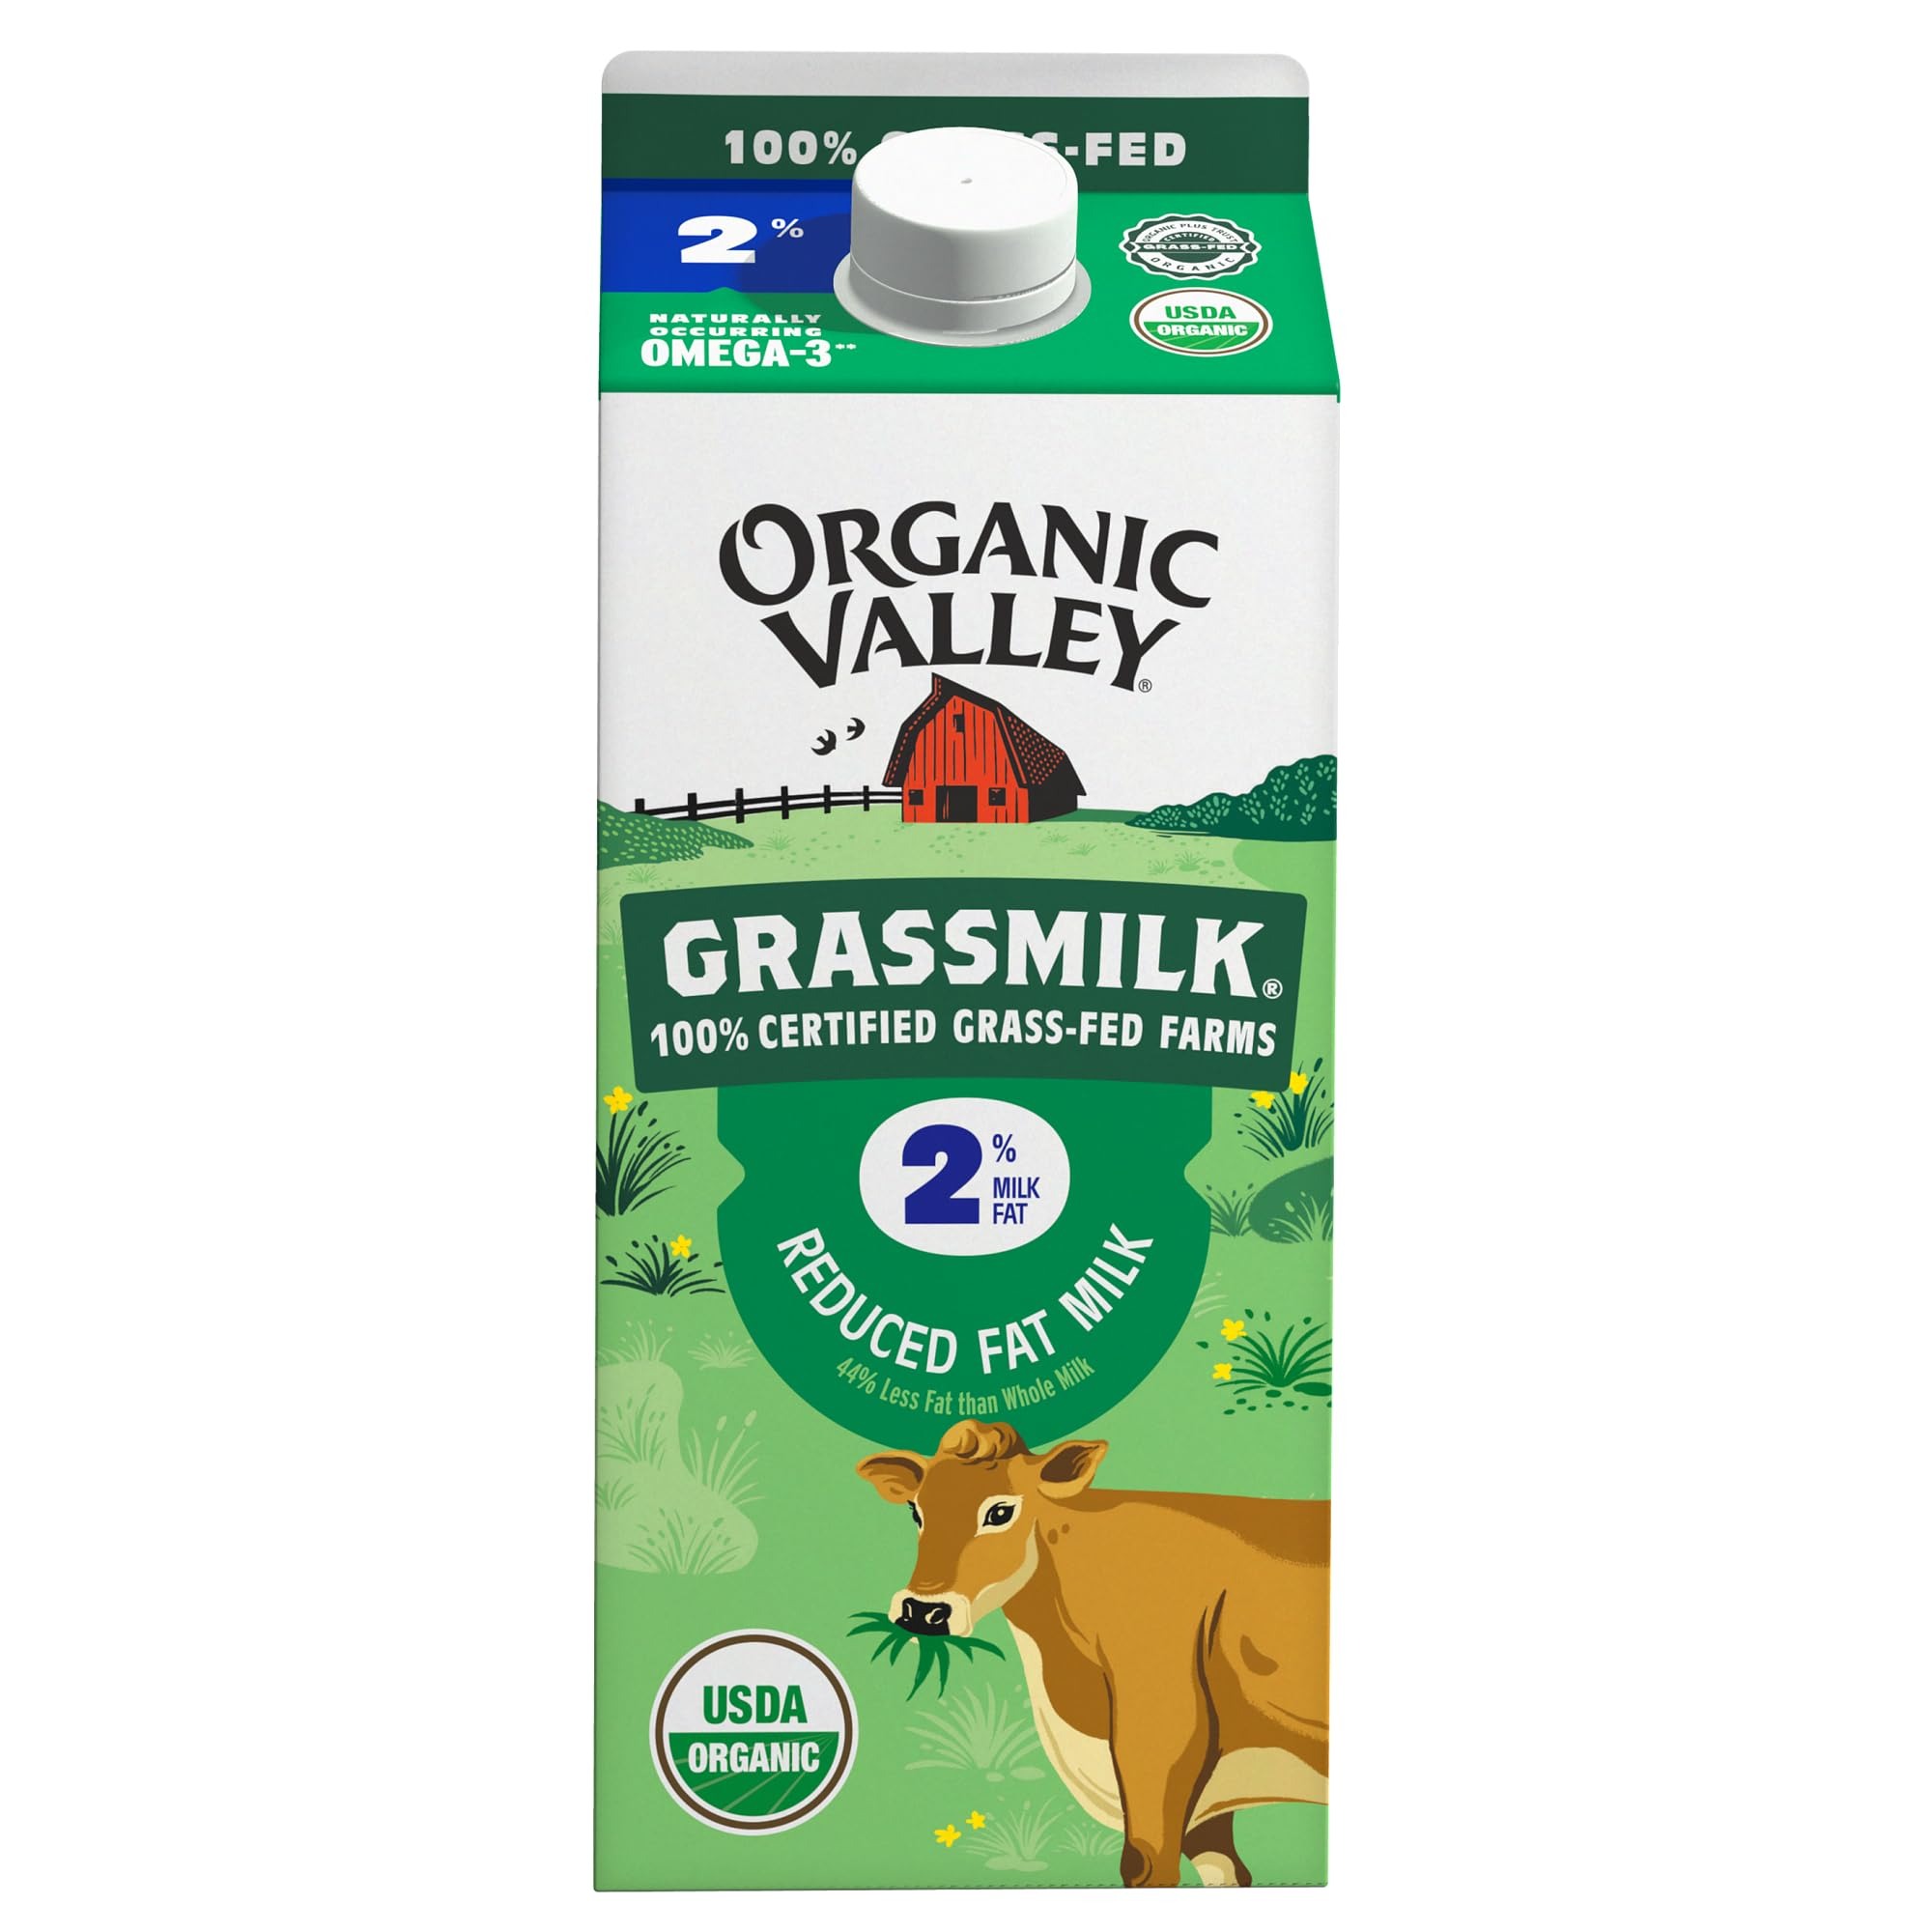
Item Name: ORGANIC VALLEY Organic 2% Reduced Fat Grassmilk, 0.5 GL
Bullet Point 1: Delicious with cookies or cereal or in a glass on its own
Bullet Point 2: One half gallon carton of Organic Valley grassmilk reduced fat organic 2% milk
Bullet Point 3: Organic grass fed milk that contains more naturally occurring omega-3s and cla than regular milk
Bullet Point 4: Reduced fat milk with the unique, seasonal flavors of lush, green pastures
Bullet Point 5: USDA certified organic - we never use GMOs, antibiotics, synthetic hormones or toxic pesticides
Product Description: Grocery Dairy
Value: 64.0
Unit: Fl Oz

Price: 5.79